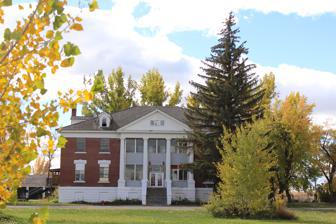
Building: Idaho State Industrial School Women's Dormitory
Country: United States of America
Year built: 1920
United States historic place Idaho State Industrial School Women's Dormitory U.S. National Register of Historic Places Show map of Idaho Show map of the United States Location 2266 E. 600 North, St. Anthony , Idaho Coordinates 43°58′10″N 111°42′17.5″W / 43.96944°N 111.704861°W / 43.96944; -111.704861 Area less than one acre Built 1924 Architect Tourtellotte & Hummel Architectural style Colonial Revival MPS Tourtellotte and Hummel Architecture TR NRHP reference No. 82000344 Added to NRHP November 17, 1982 The Idaho State Industrial School Women's Dormitory in St. Anthony , Idaho was completed in 1924 from 1920 plans designed by the architectural firm Tourtellotte & Hummel . It was listed on the National Register of Historic Places on November 17, 1982. It is a two-story hip-roofed brick building on a full, concrete basement. It has a four-column, low-pedimented portico. It is about 63 by 83 feet (19 m × 25 m) in plan and was intended to house 25 girls. History Founded in 1903, the Idaho State Industrial Reform School was home to the region's most wayward youth. Children were sent here, most against their will, to be reformed. The conditions were reportedly so bad that some of the 'inmates' chose to take their own lives. On the property, there are 22 unmarked graves of children who died under suspicious circumstances. Towards the end of the twentieth century, the former girl's dormitory and the infirmary building next door were decommissioned and eventually sold to various families who transformed them into their homes. In the media Television The Idaho State Industrial Reform School and Infirmary building were featured on an episode of Ghost Adventures in 2019. The team investigated reports from the current family who lives here of the ghost of girl named Hope Chacon, a 14-year-old Mexican girl who committed suicide by hanging herself in the dormitory building in 1941. References